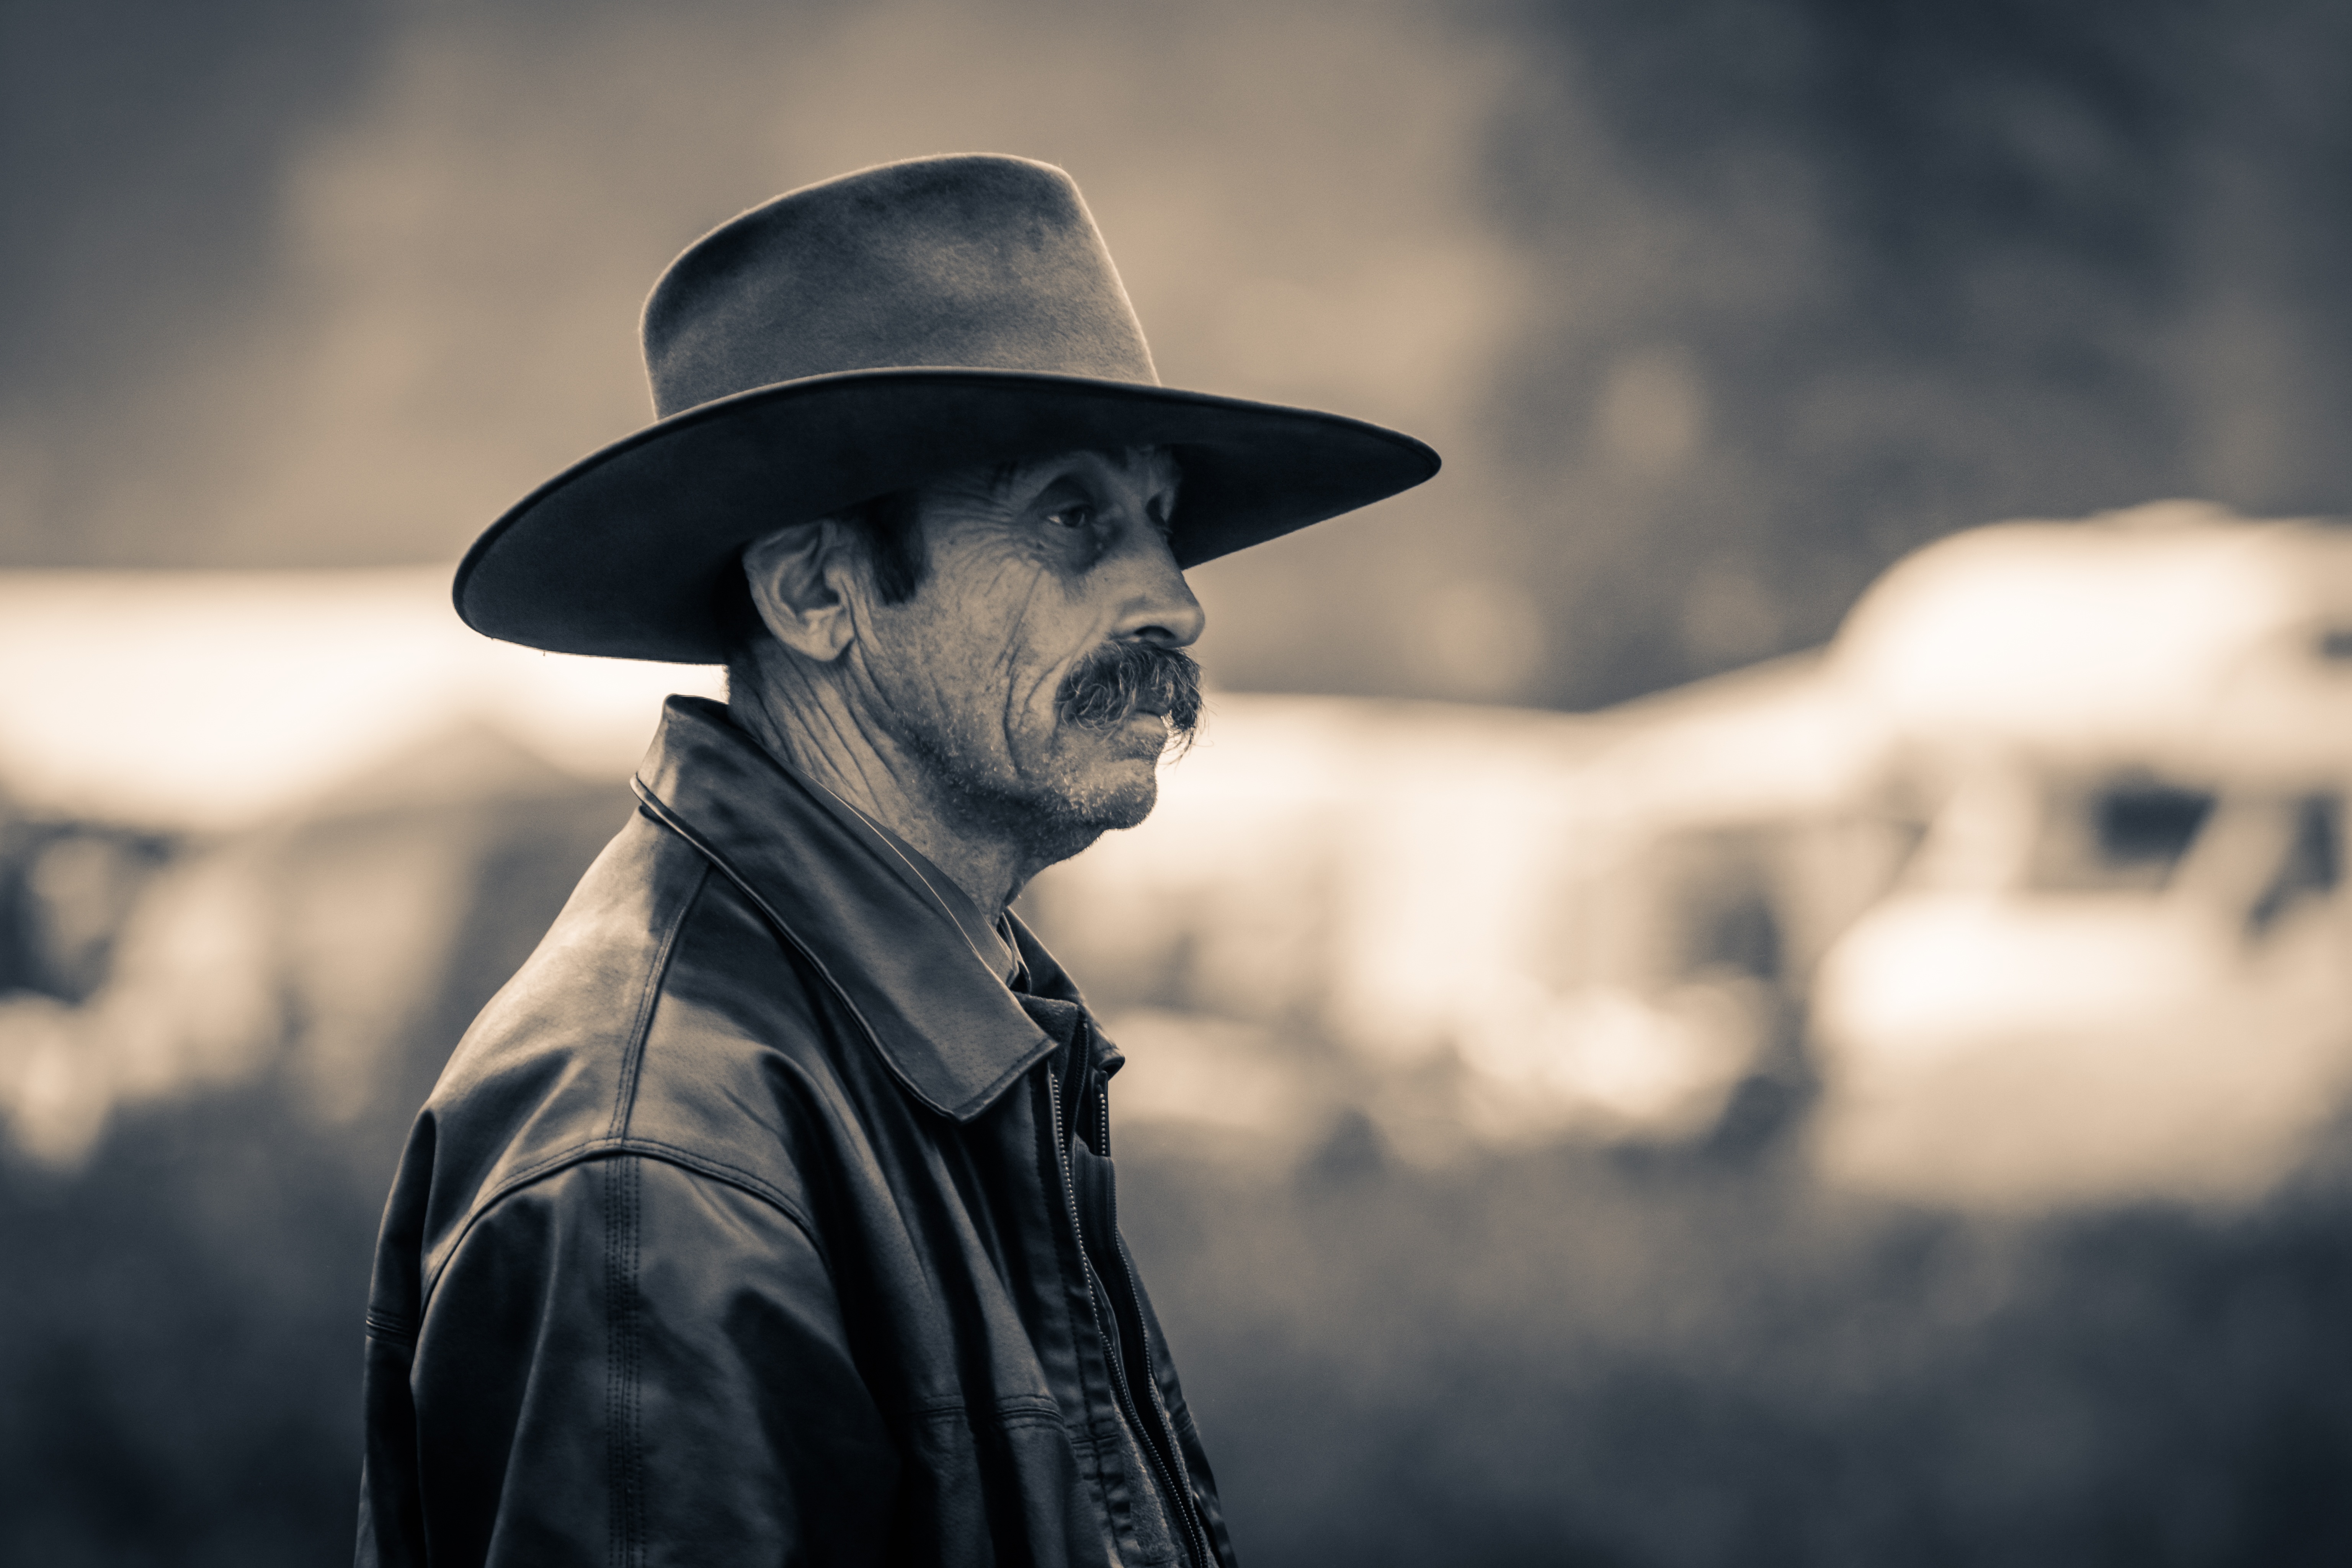
watch, man, person, photography, old, statue, portrait, spring, hat, darkness, blue, clothing, black, monochrome, photograph, adult, gypsy, men s, hatter, wrinkly, film noir